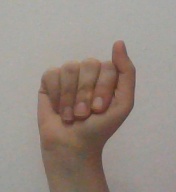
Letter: saad